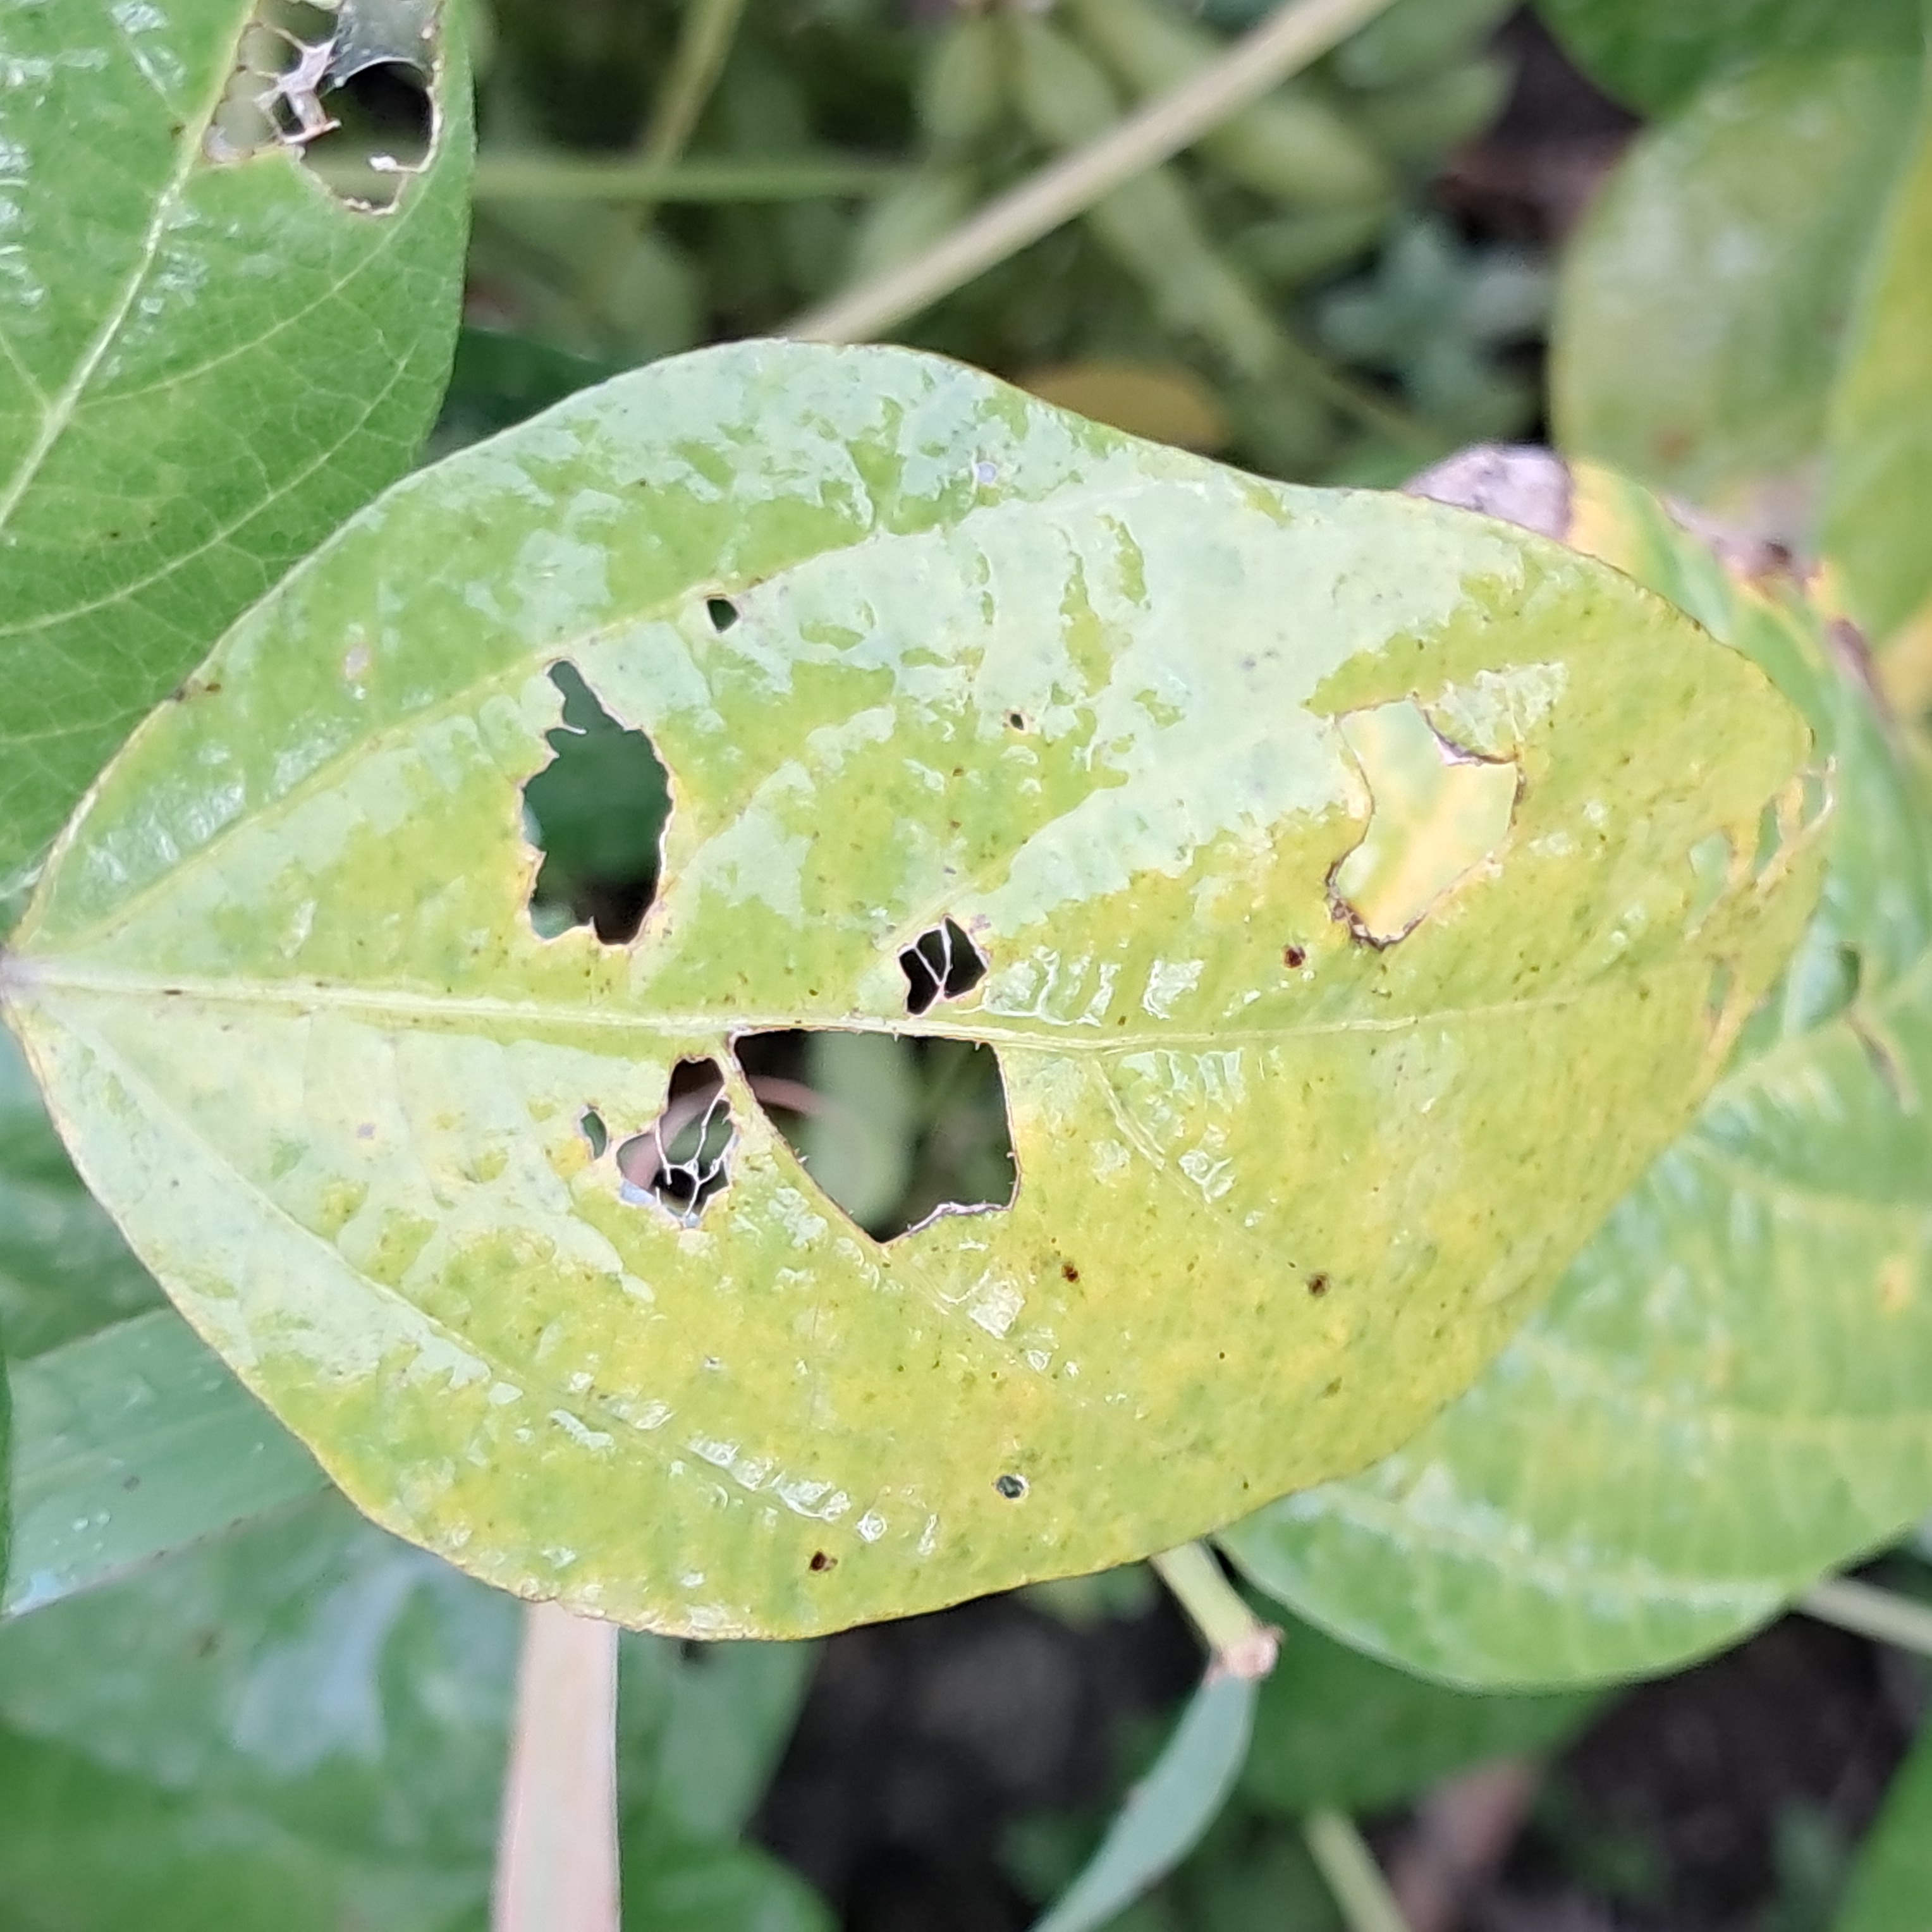
Label: Caterpillar_Semilooper_Pest